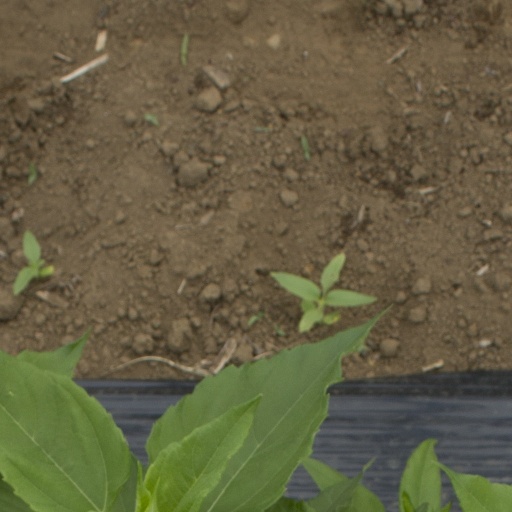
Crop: Jerusalem artichoke